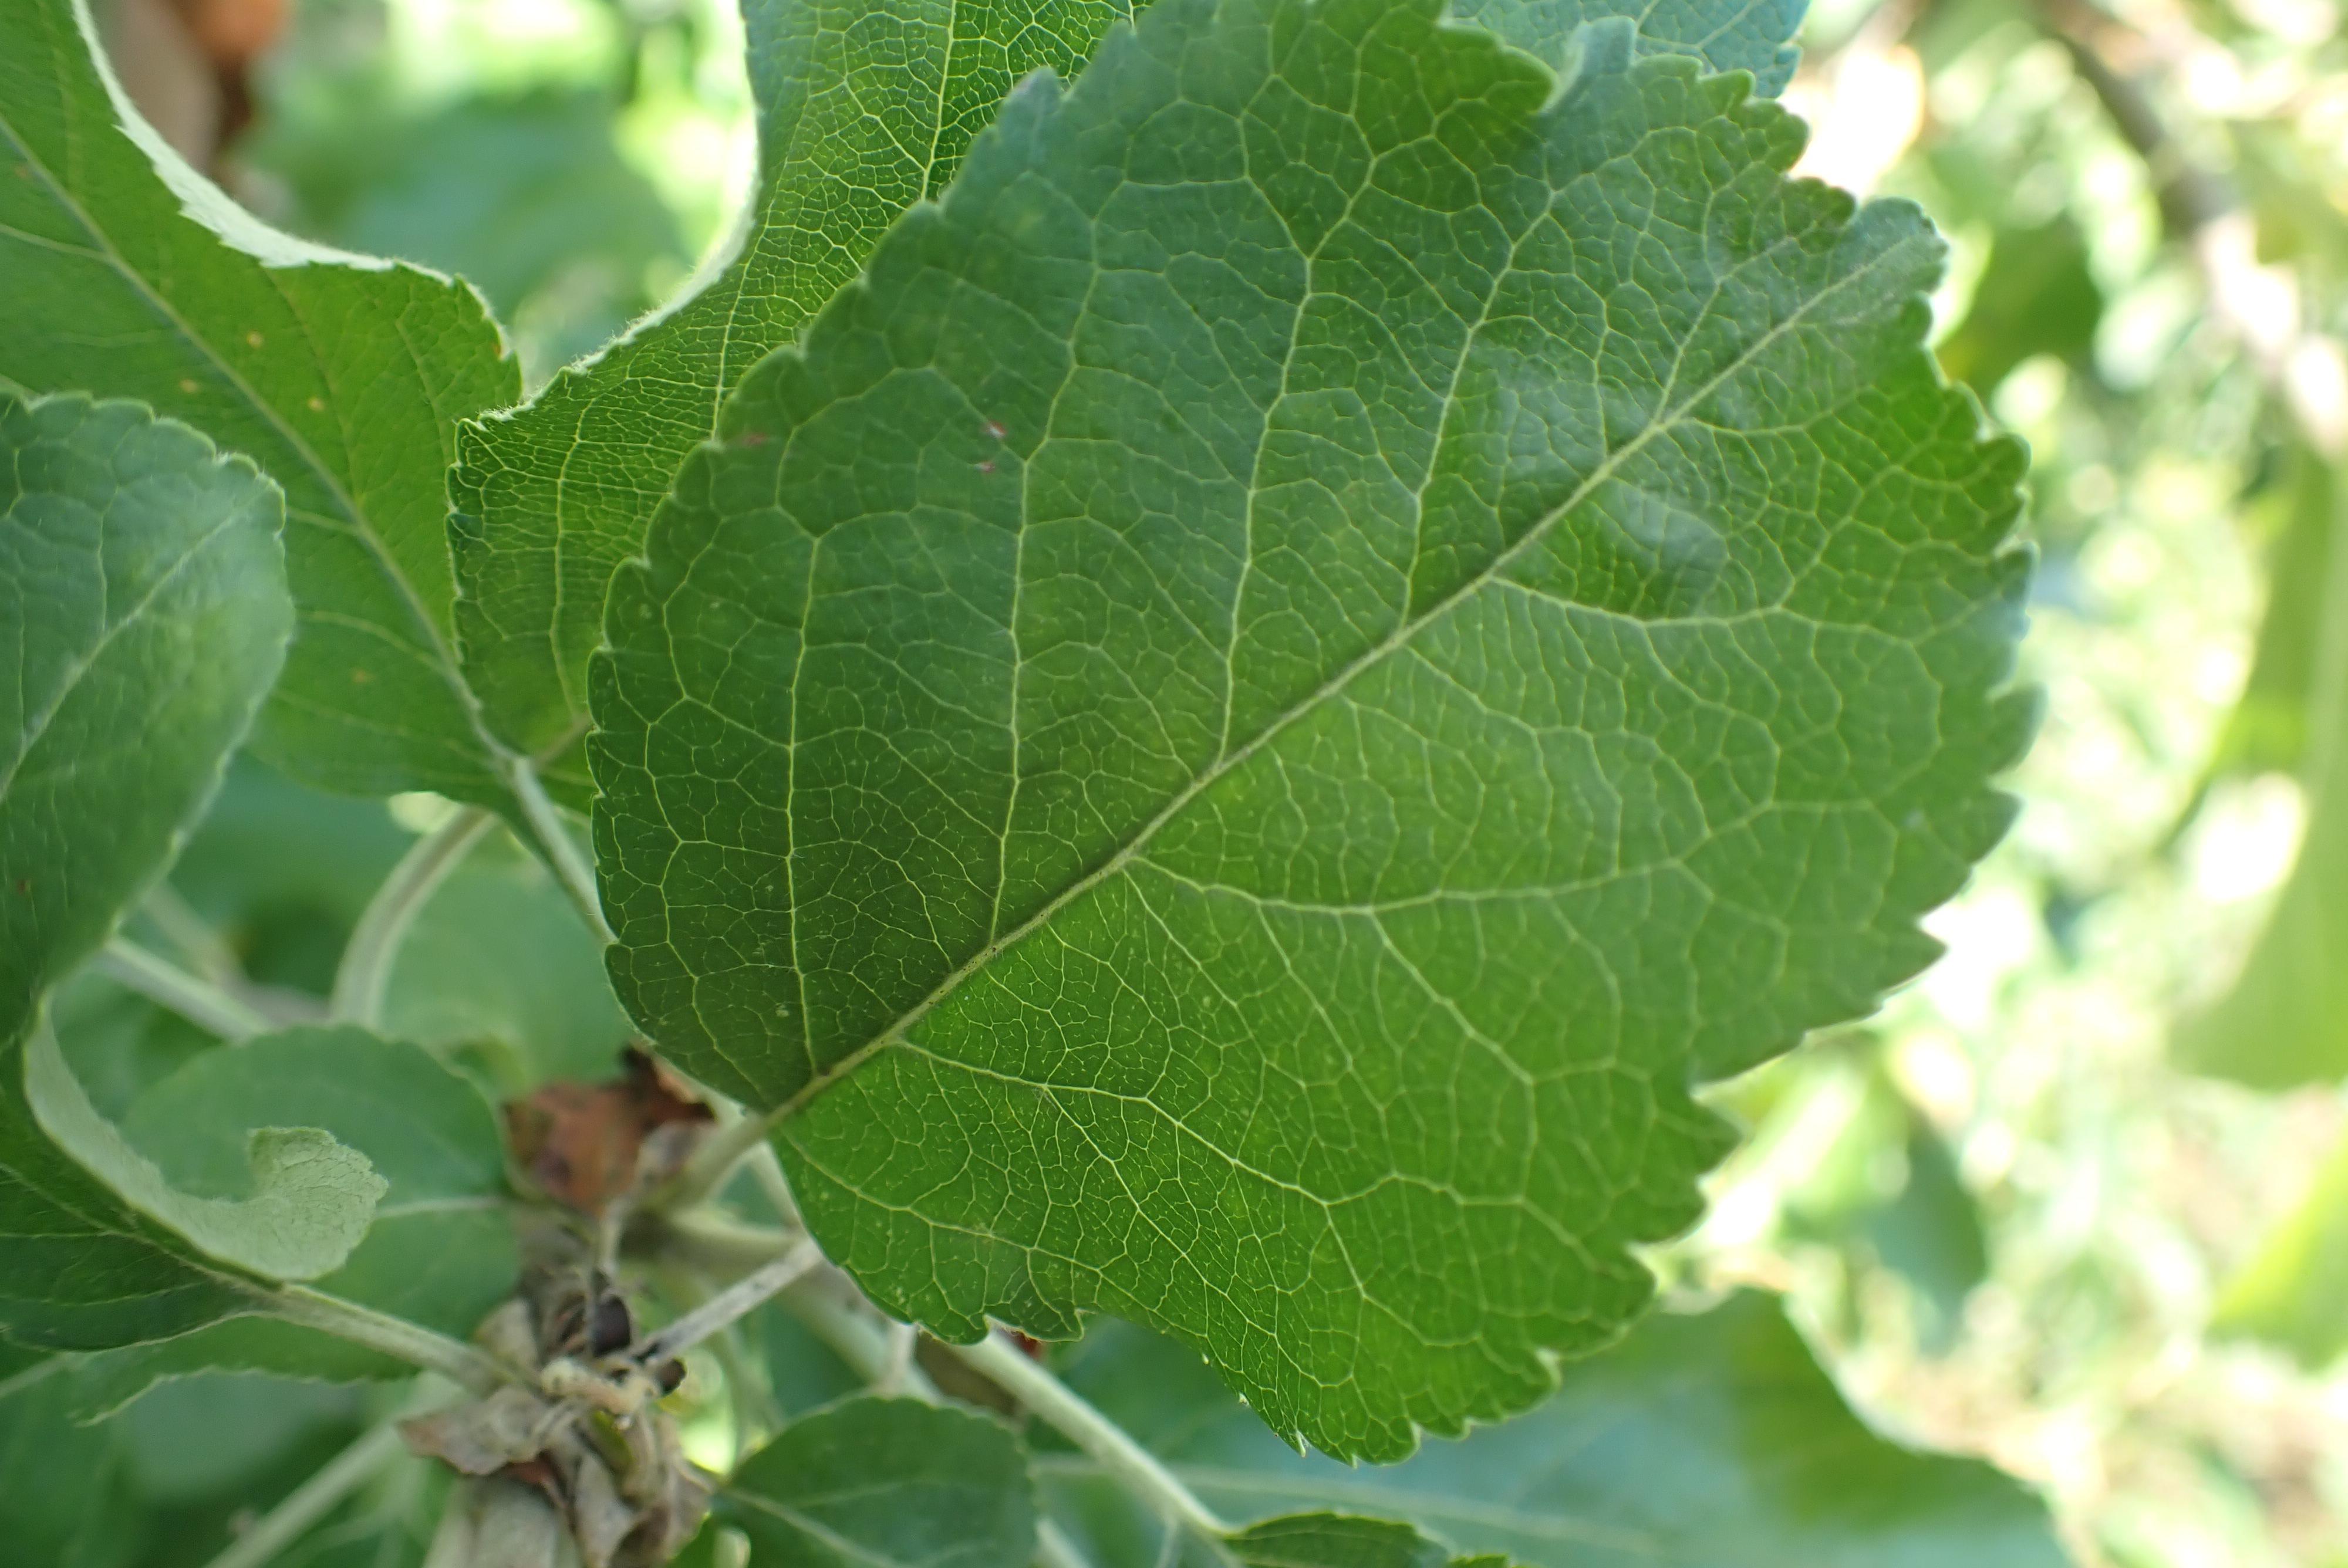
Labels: healthy